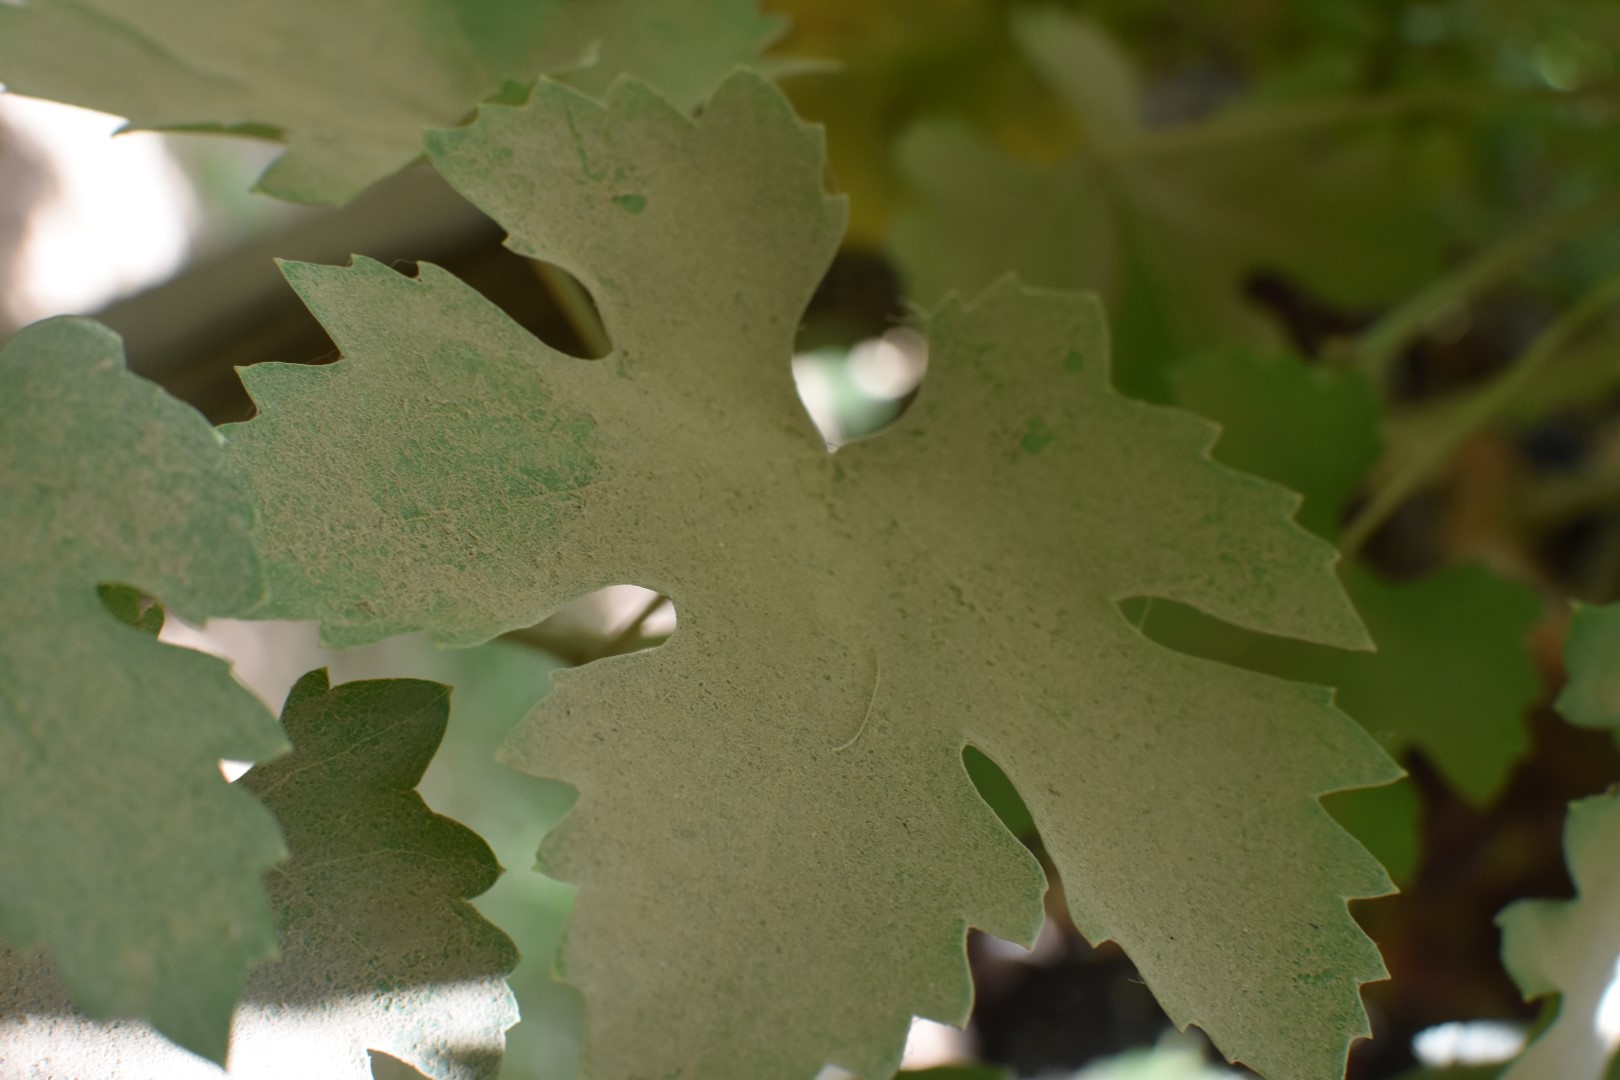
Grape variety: Riasi